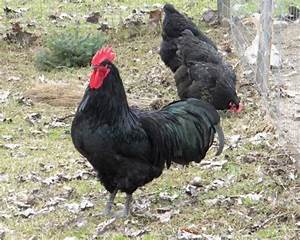
Label: chicken